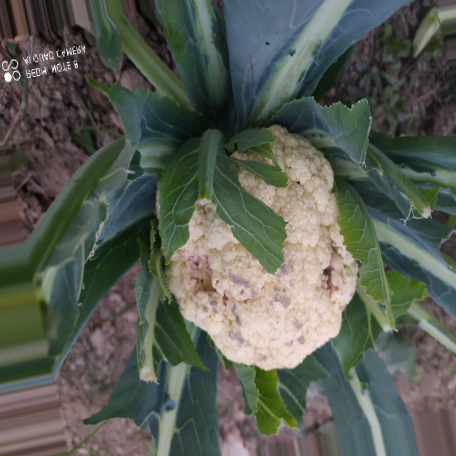
Label: Bacterial spot rot